Amy Coney Barrett

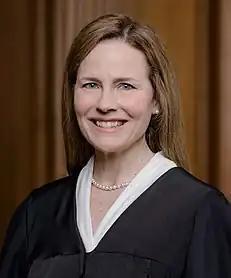
Official portrait, 2021

Amy Vivian Coney Barrett (born January 28, 1972) is an American lawyer and jurist serving since 2020 as an associate justice of the Supreme Court of the United States. The fifth woman to serve on the court, she was nominated by President Donald Trump. She was a U.S. circuit judge of the U.S. Court of Appeals for the Seventh Circuit from 2017 to 2020.